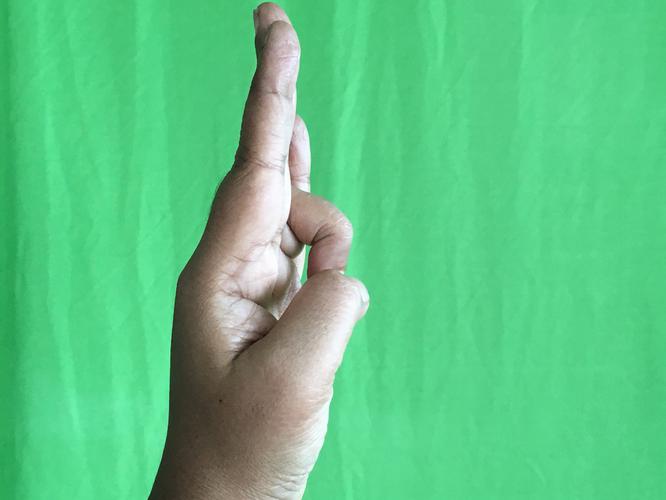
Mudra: Mayura
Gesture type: single_hand